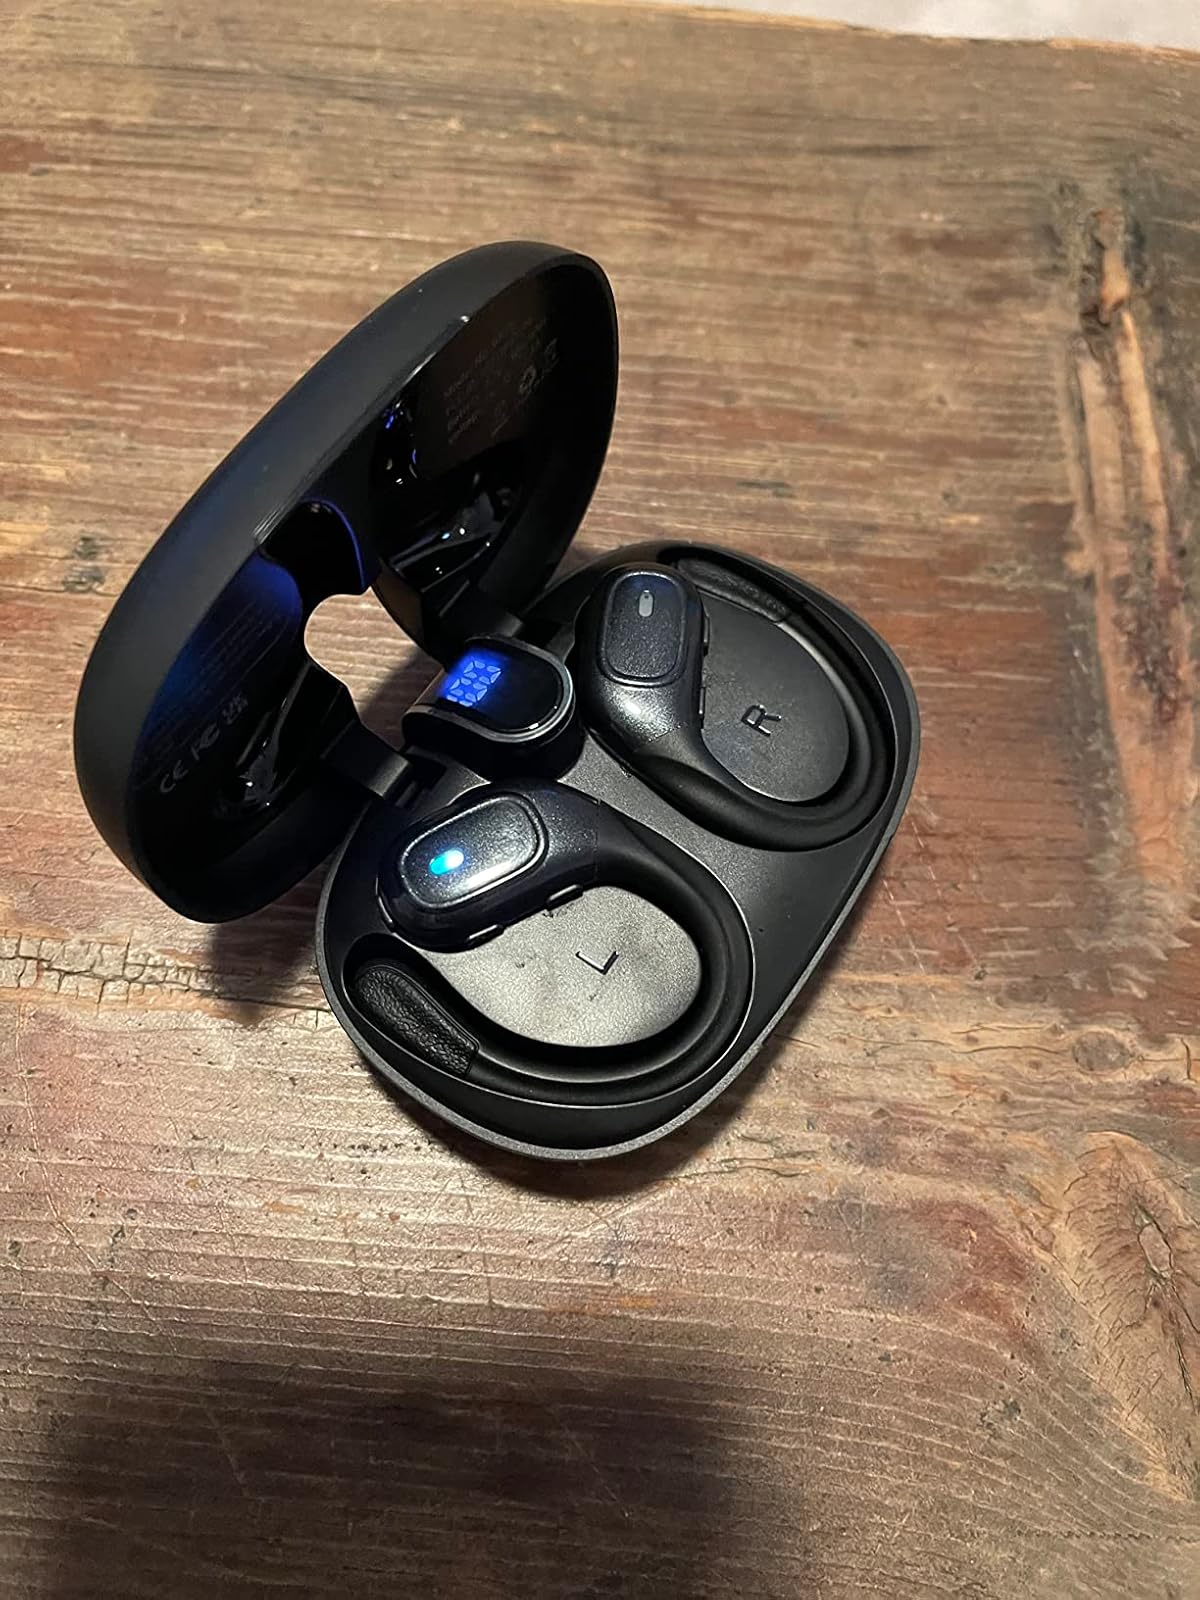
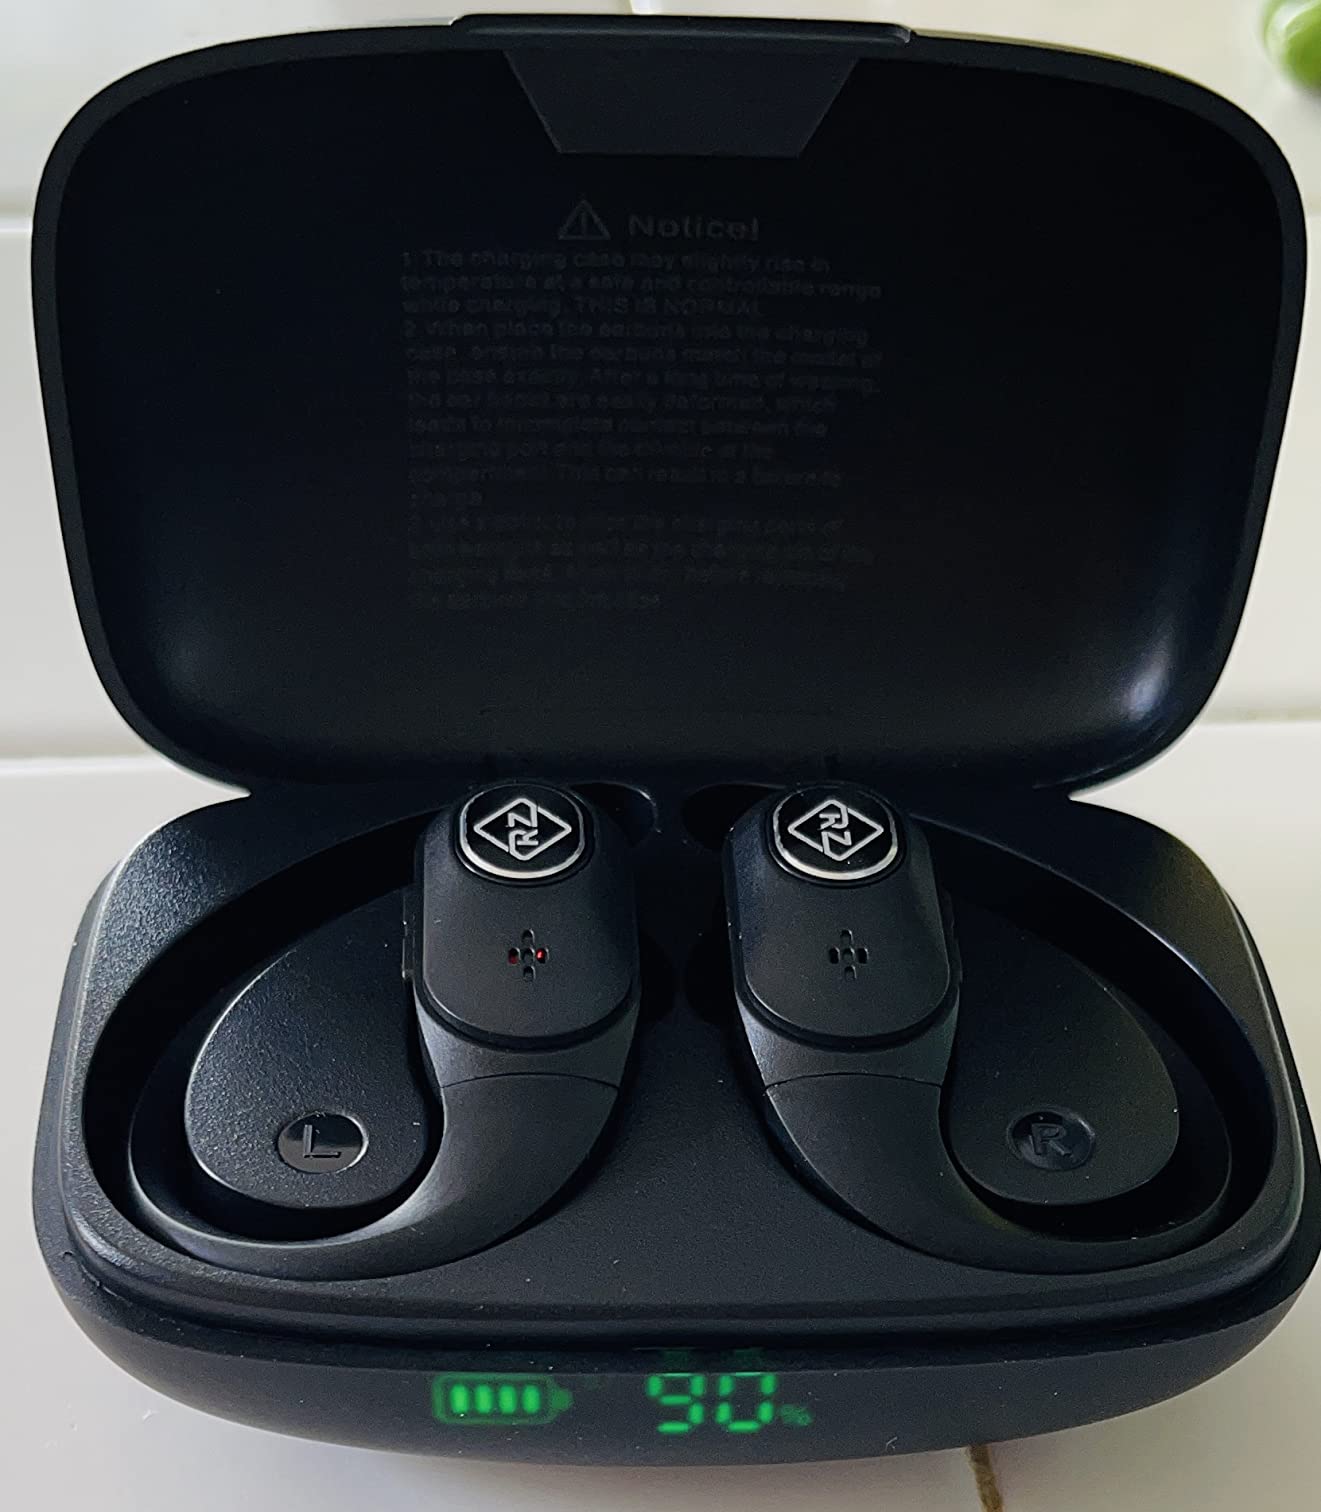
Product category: earbuds
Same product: no